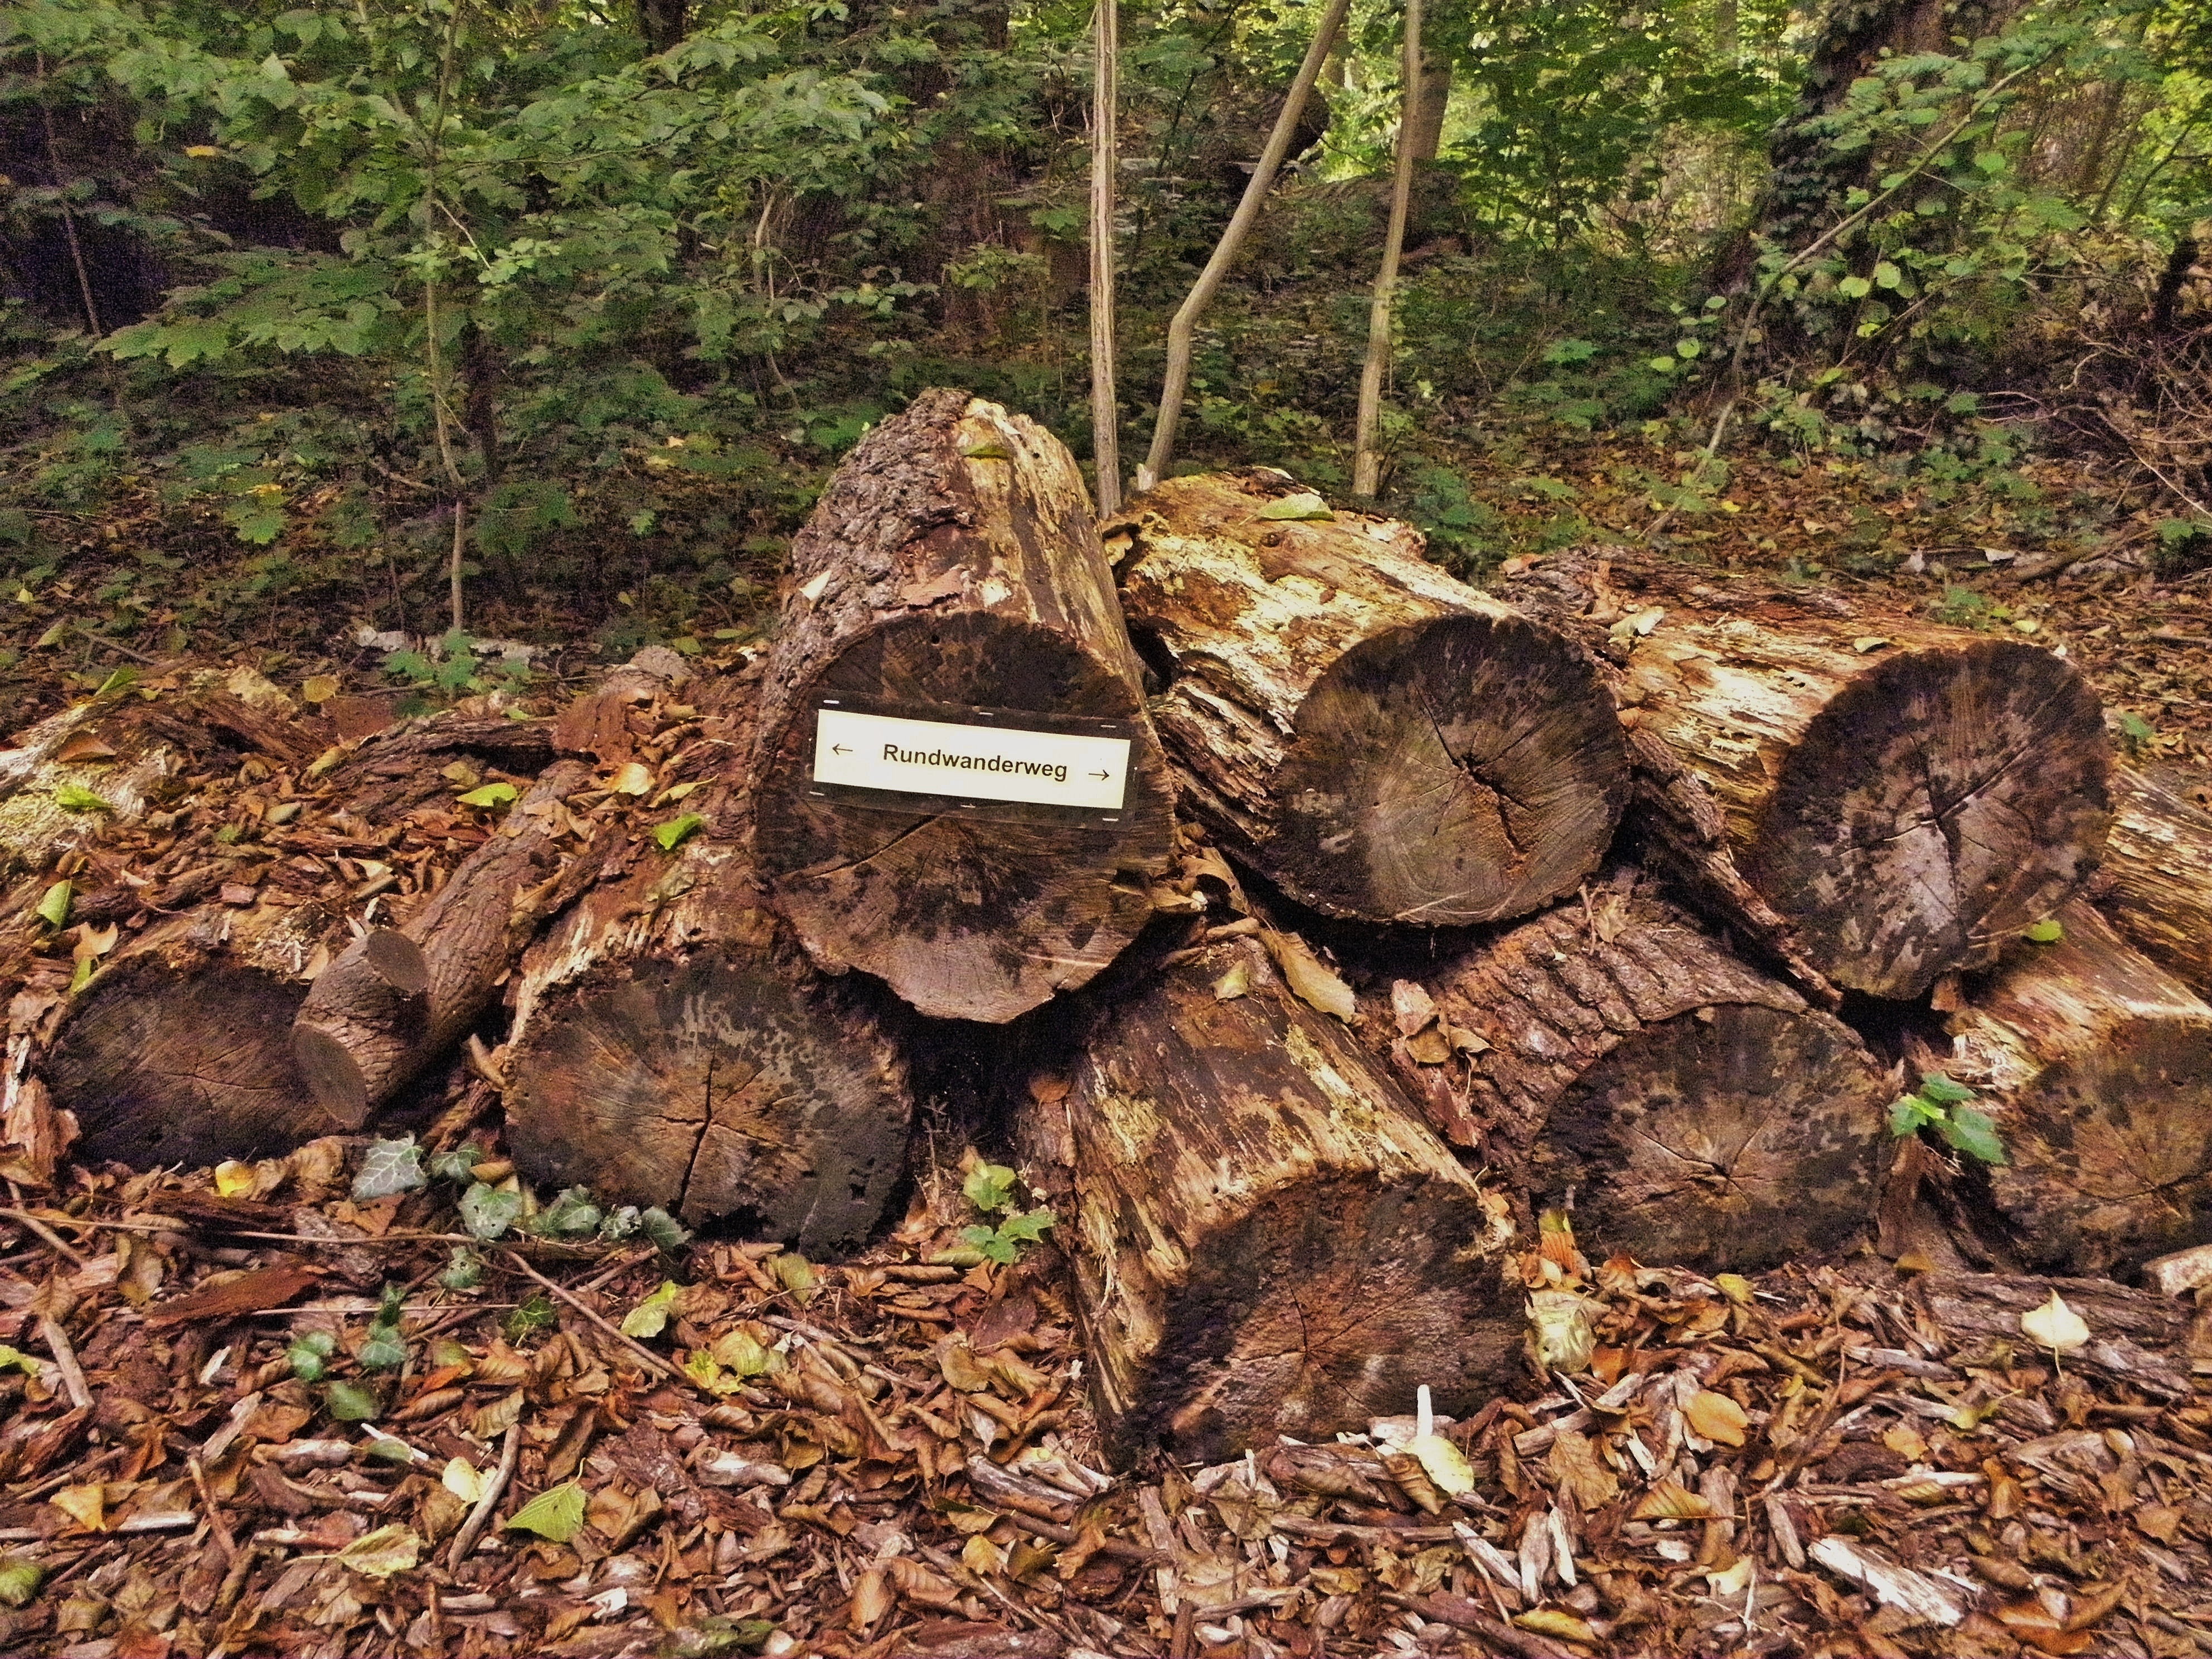
tree, nature, forest, wood, hiking, trunk, wildlife, soil, mushroom, shield, signpost, woodland, tree stump, directory, tree trunks, ailing, go for a walk, matsutake, edible mushroom, natural environment, agaricomycetes, penny bun